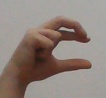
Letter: thal